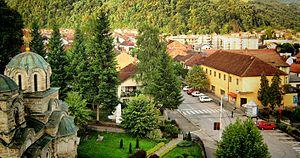
Ljubovija est une ville et une municipalité de Serbie situées dans le district de Mačva. Au recensement de 2011, la ville comptait 3 946 habitants et la municipalité dont elle est le centre 14 424.